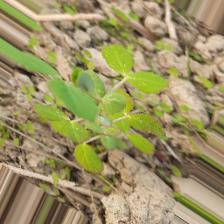
Label: Powdery Mildew